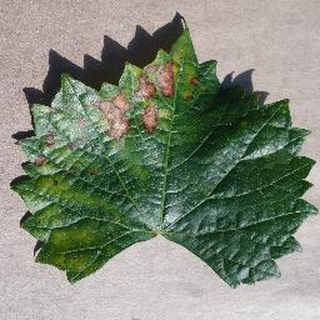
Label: grape_esca_black_measles